Ludwig Wittgenstein

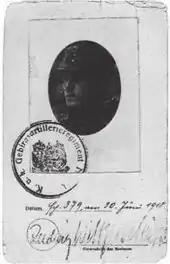
Wittgenstein's military identity card during the First World War

Wittgenstein's relationship with David Pinsent occurred during an intellectually formative period and is well documented. Bertrand Russell introduced Wittgenstein to Pinsent in the summer of 1912. Pinsent was a mathematics undergraduate and a relation of David Hume, and Wittgenstein and he soon became very close. The men worked together on experiments in the psychology laboratory about the role of rhythm in the appreciation of music, and Wittgenstein delivered a paper on the subject to the British Psychological Association in Cambridge in 1912. They also travelled together, including to Iceland in September 1912the expenses paid by Wittgenstein, including first class travel, the hiring of a private train, and new clothes and spending money for Pinsent. In addition to Iceland, Wittgenstein and Pinsent travelled to Norway in 1913. In determining their destination, Wittgenstein and Pinsent visited a tourist office in search of a location that would fulfil the following criteria: a small village located on a fjord, a location away from tourists, and a peaceful destination to allow them to study logic and law. Choosing Øystese, Wittgenstein and Pinsent arrived in the small village on 4 September 1913. During a vacation lasting almost three weeks, Wittgenstein was able to work vigorously on his studies. The immense progress on logic during their stay led Wittgenstein to express to Pinsent his notion of leaving Cambridge and returning to Norway to continue his work on logic. Pinsent's diaries provide valuable insights into Wittgenstein's personality: sensitive, nervous, and attuned to the tiniest slight or change in mood from Pinsent. Pinsent also writes of Wittgenstein being "absolutely sulky and snappish" at times, as well. In his diaries Pinsent wrote about shopping for furniture with Wittgenstein in Cambridge when the latter was given rooms in Trinity. Most of what they found in the stores was not minimalist enough for Wittgenstein's aesthetics: He wrote in May 1912 that Wittgenstein had just begun to study the history of philosophy: The last time they saw each other was on 8 October 1913 at Lordswood House in Birmingham, then residence of the Pinsent family: Wittgenstein left to live in Norway.